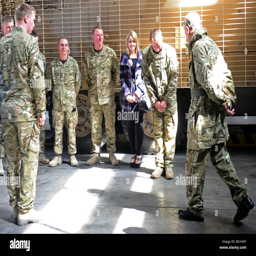
person , duke arrives to award soldiers with medals